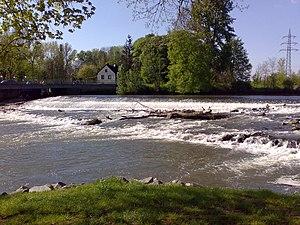
L'Agger est une rivière allemande de 69 km de long qui coule dans le land de Rhénanie-du-Nord-Westphalie. Elle est un affluent de la Sieg et donc un sous-affluent du Rhin.